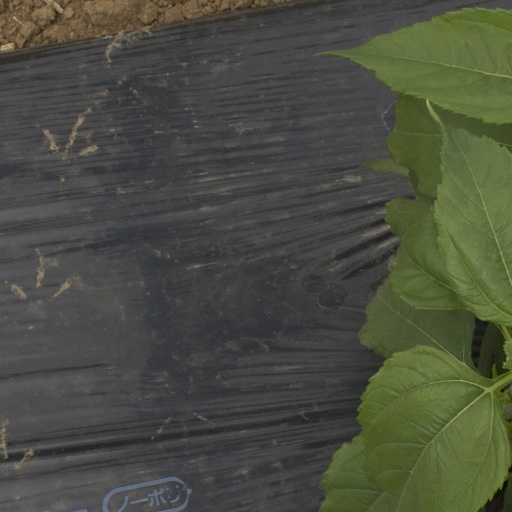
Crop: Jerusalem artichoke